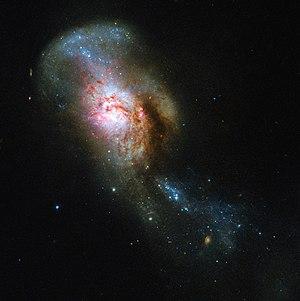
NGC 4194 est une galaxie irrégulière magellanique située dans la constellation de la Grande Ourse à environ 114 millions d'années-lumière. NGC 4194 a été découvert par l'astronome germano-britannique William Herschel en 1791. En raison de sa longue queue de marée provenant de la fusion de deux galaxies et dont la forme ressemble aux cheveux de Méduse, on la surnomme «galaxie de la Méduse».